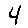
Label: 4